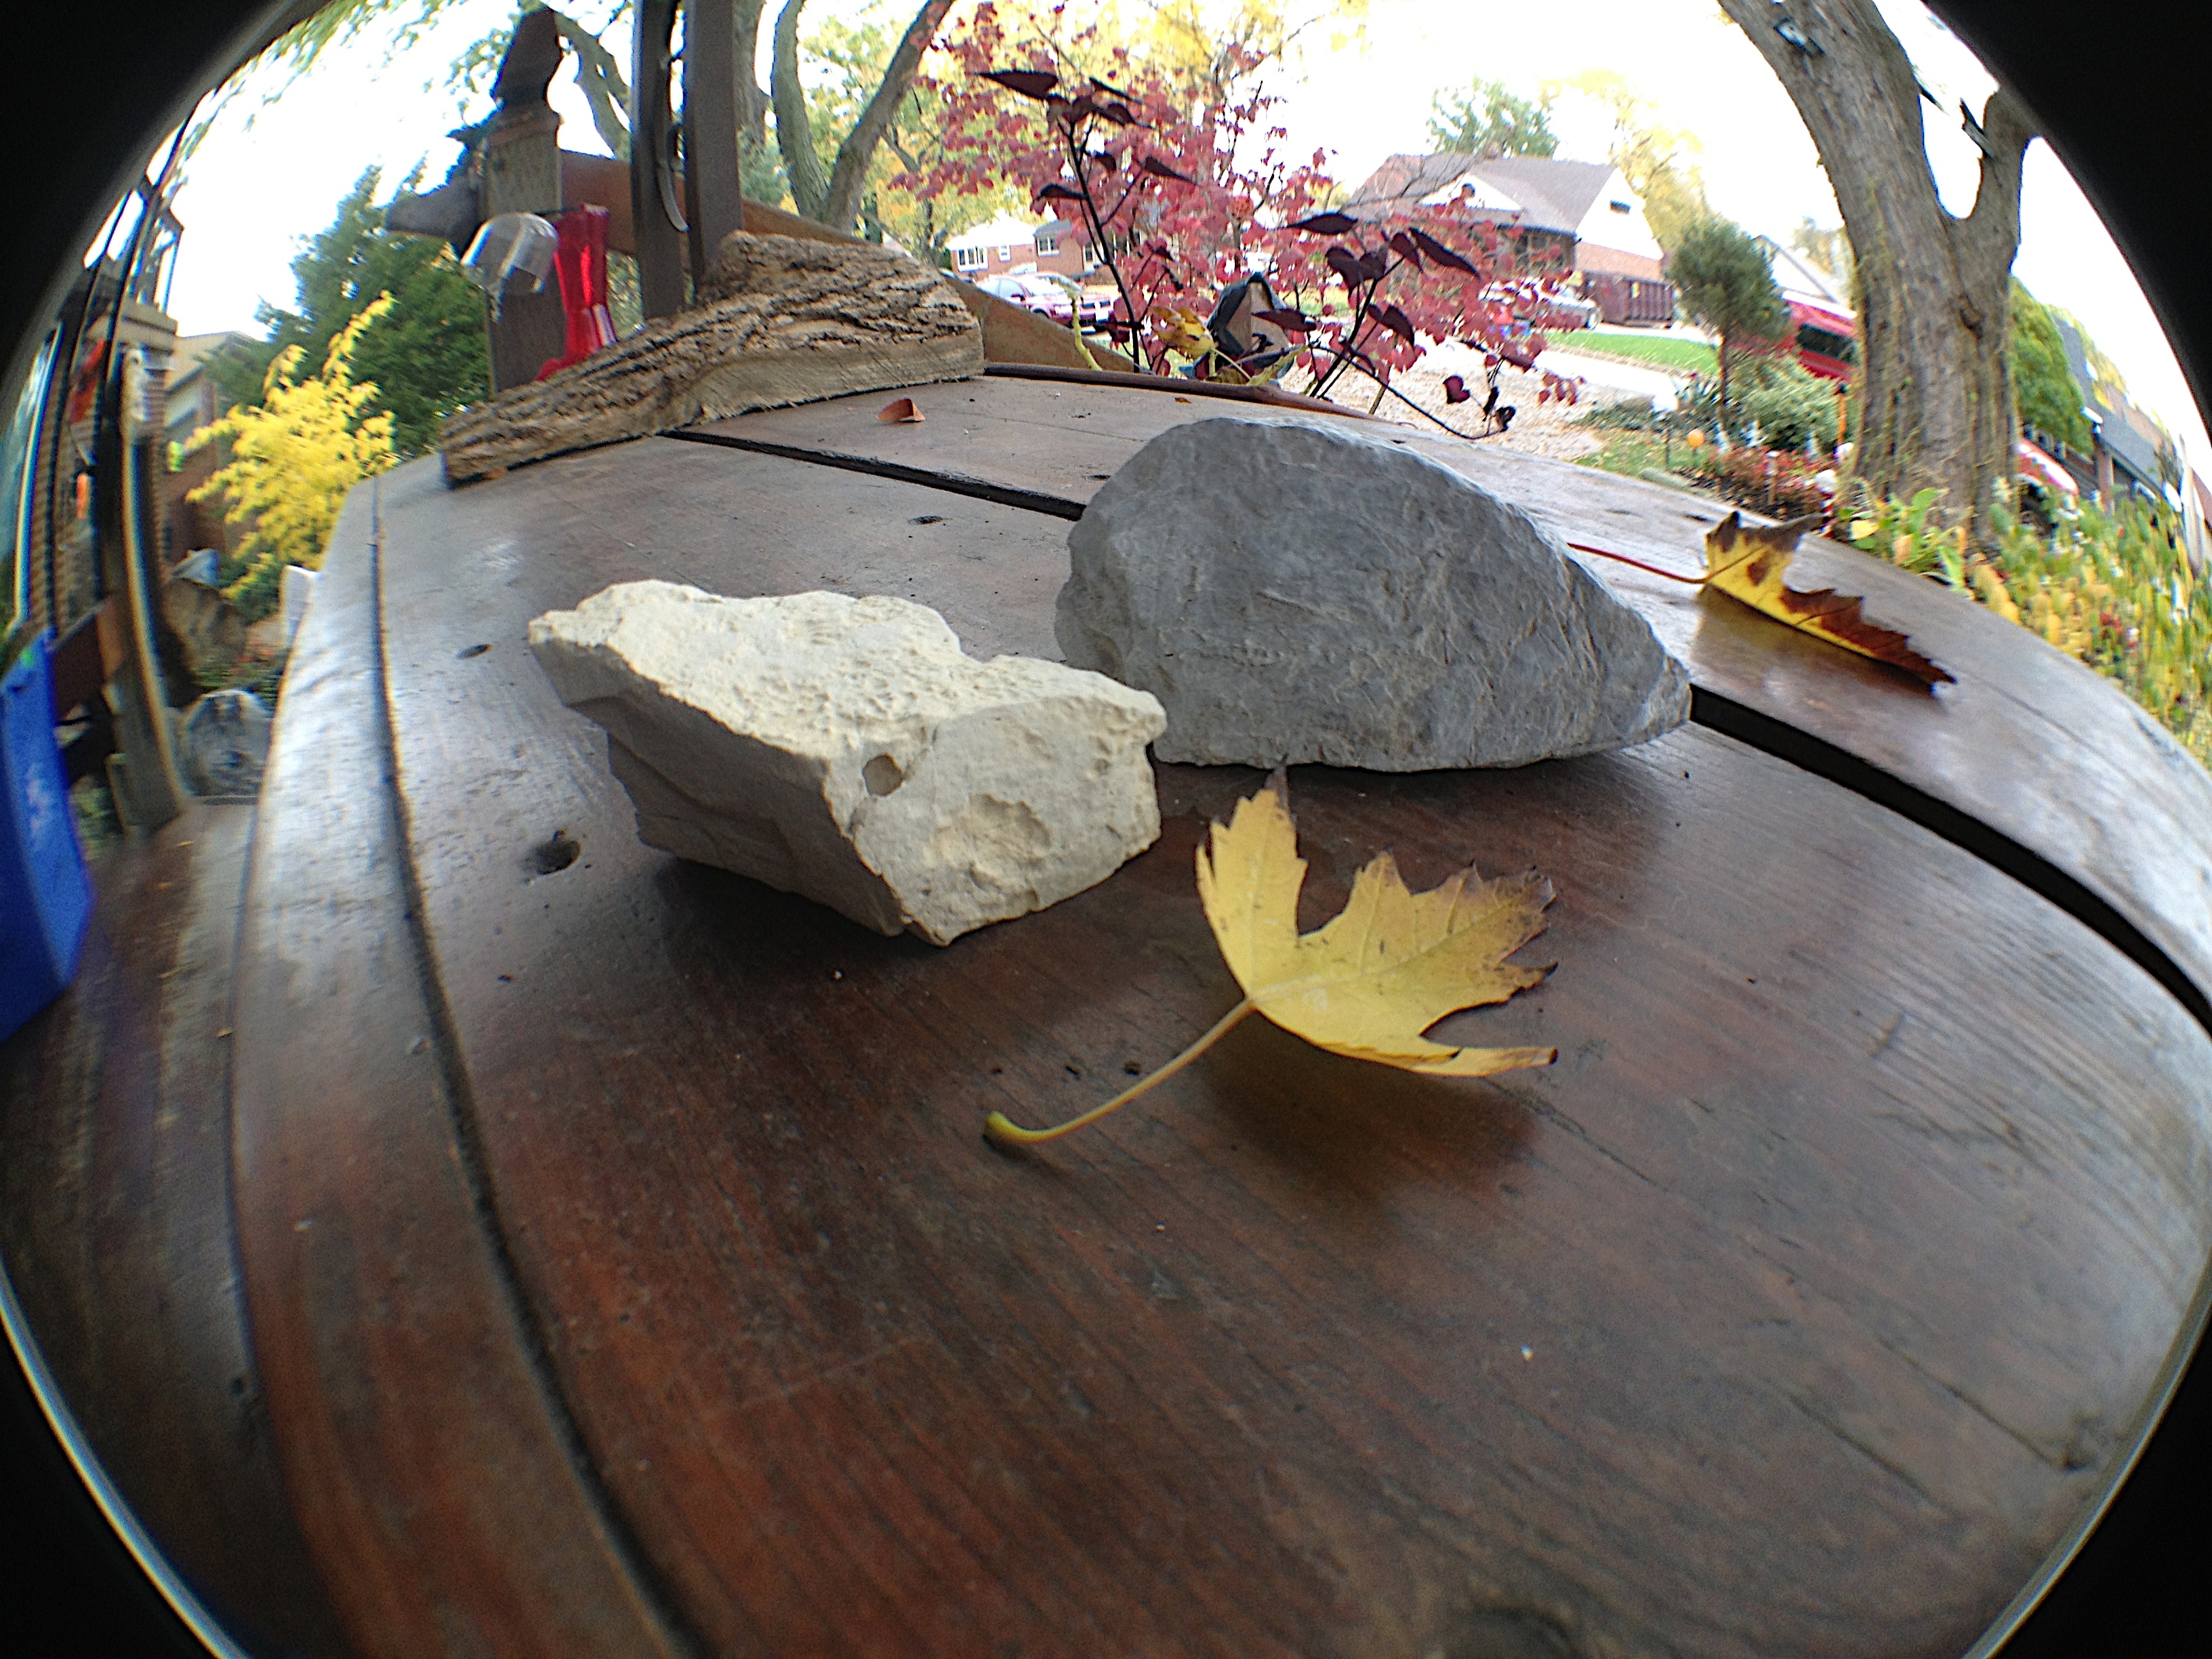
wood, window, glass, ds106, tdc289, fisheye lens, man made object